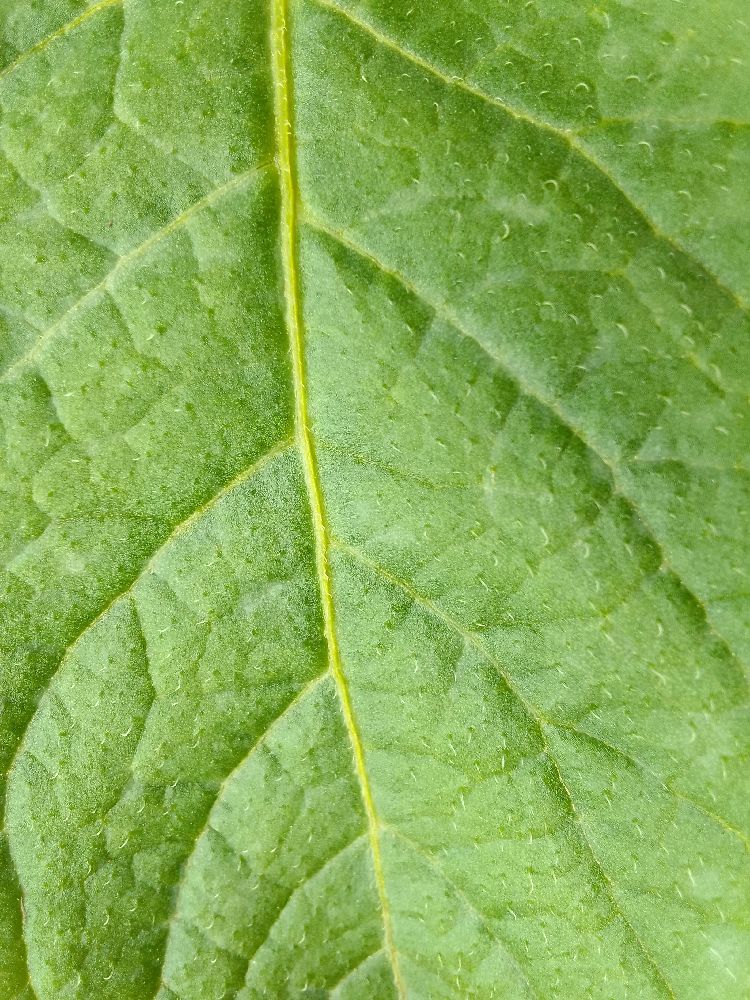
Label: Healthy